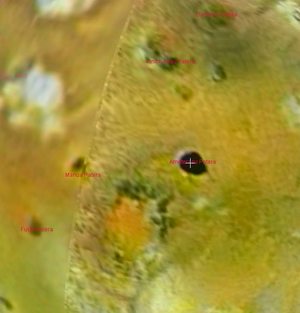
Manua Patera est une patera, ou un cratère aux pentes escarpées, située sur le satellite galiléen Io de la planète Jupiter. Elle mesure approximativement 110,5 km de diamètre et est localisée par 35,79° N et 321,76° W. Elle est nommée ainsi selon le dieu du soleil Hawaiien. Son nom a été adopté par l'union astronomique internationale en 1979. Au sud-ouest se trouve Fuchi Patera, à l'est, Amaterasu Patera.
Fuchi Patera est une patera, ou un cratère aux contours festonnés, située sur le satellite galiléen Io de la planète Jupiter. Elle mesure approximativement 64 km de diamètre et est localisée par 28,34° N et 327,57° W. Elle est nommée selon le nom du dieu du feu Fuchi du peuple Aïnou. Son nom a été adopté par l'union astronomique internationale en 1979. Manua Patera est localisée au nord-nord-est de Fuchi et Amaterasu Patera au nord-est.
Kinich Ahau Patera est une patera, ou un cratère aux pentes escarpées, située sur le satellite galiléen Io de la planète Jupiter. Elle mesure approximativement 45 km de diamètre et est localisée par 49,34° S et 310,2° W. Elle est nommée ainsi selon le dieu du soleil Maya. Son nom a été adopté par l'union astronomique internationale en 1979. Les paterae Dazhbog Patera, Amaterasu Patera et Manua Patera sont respectivement situées au nord-est, au sud-sud-est et au sud-ouest de Kinich Ahau.